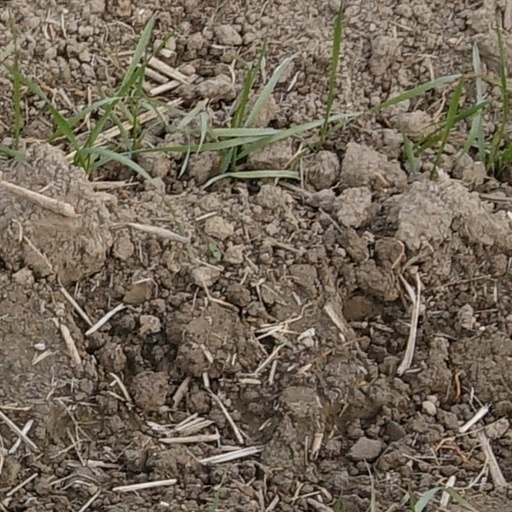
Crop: wheat